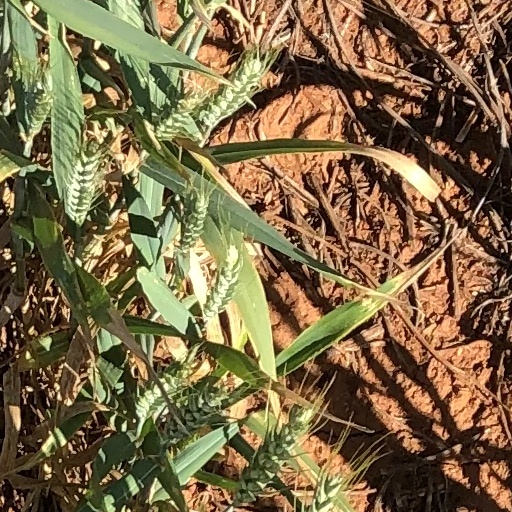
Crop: wheat